Richard Hooker Wilmer

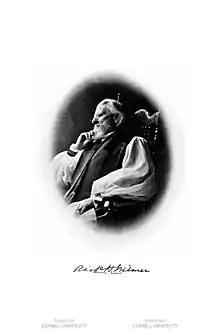

Richard Hooker Wilmer (March 15, 1816 – June 14, 1900) was the second Bishop of Alabama in the Episcopal Church. Richard Wilmer was the only bishop to be consecrated by the Episcopal Church in the Confederate States of America (PECCSA).